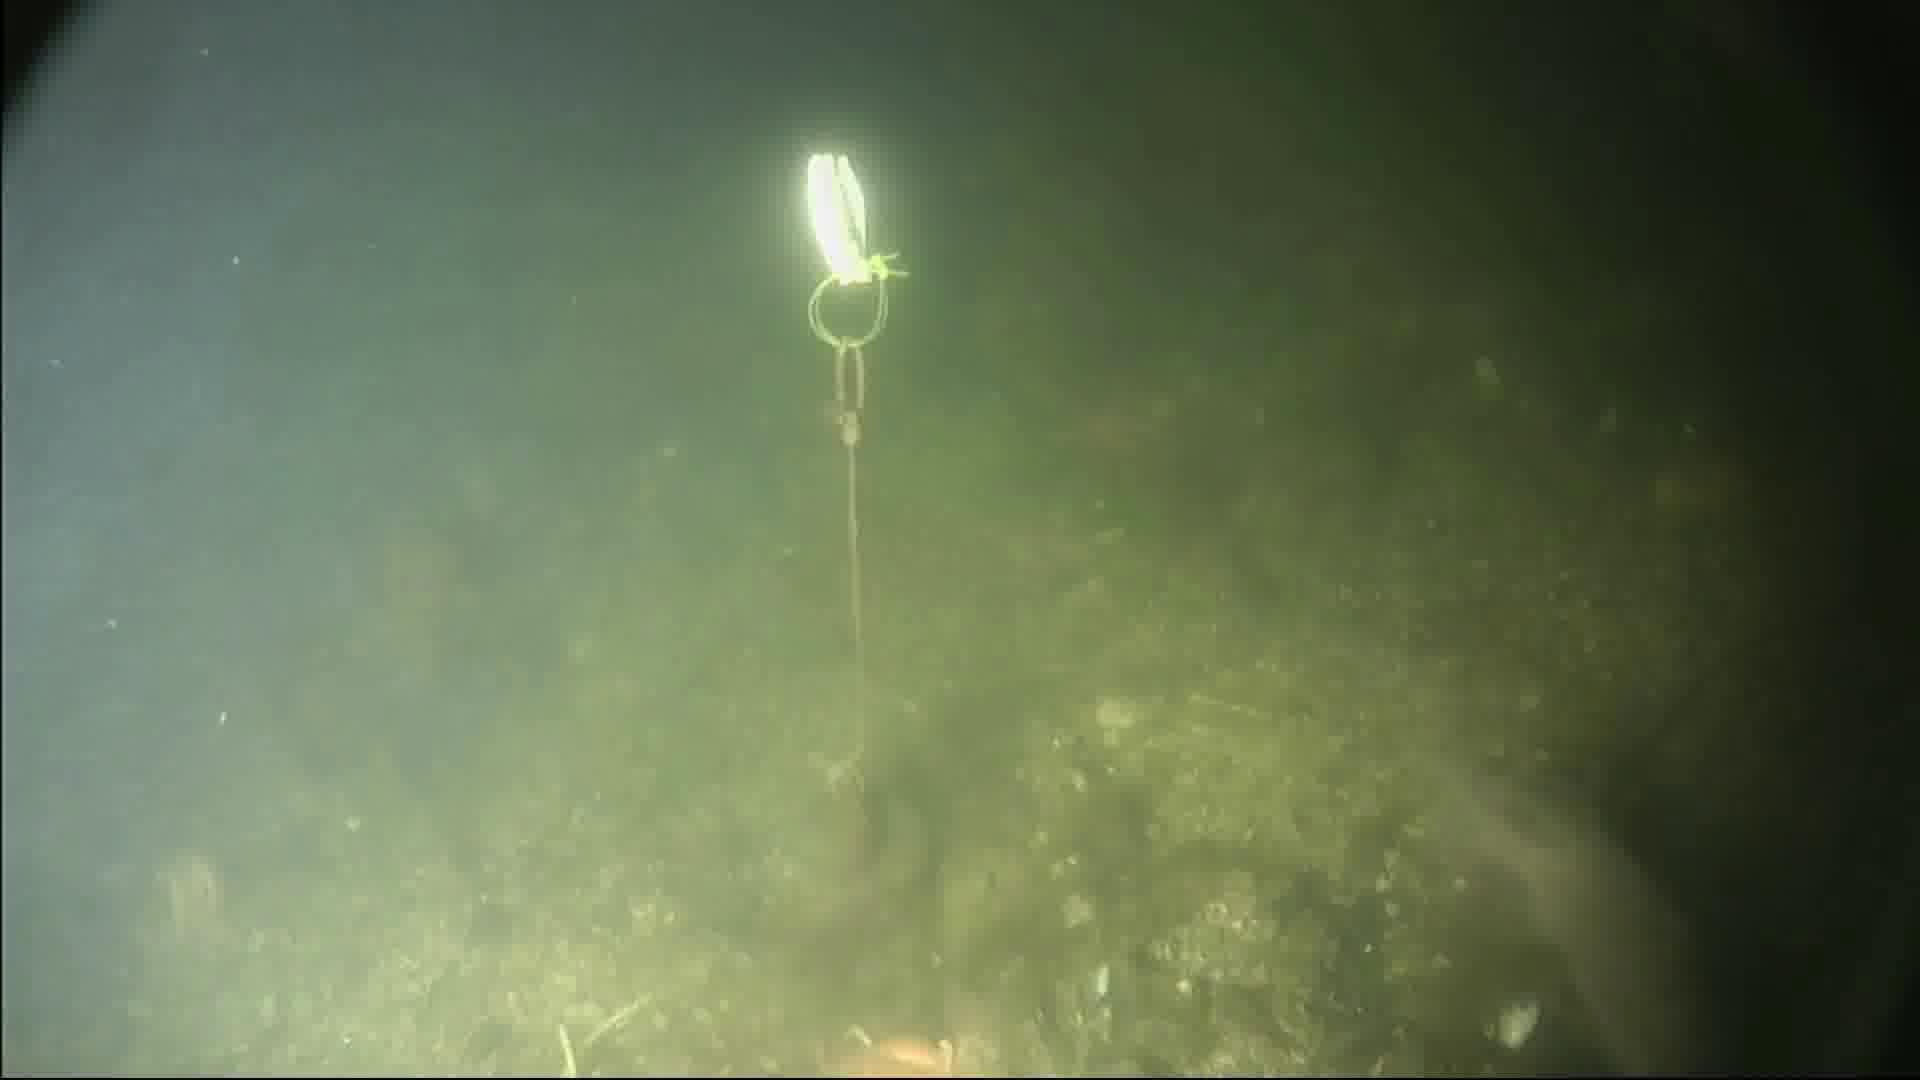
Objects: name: fish
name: starfish